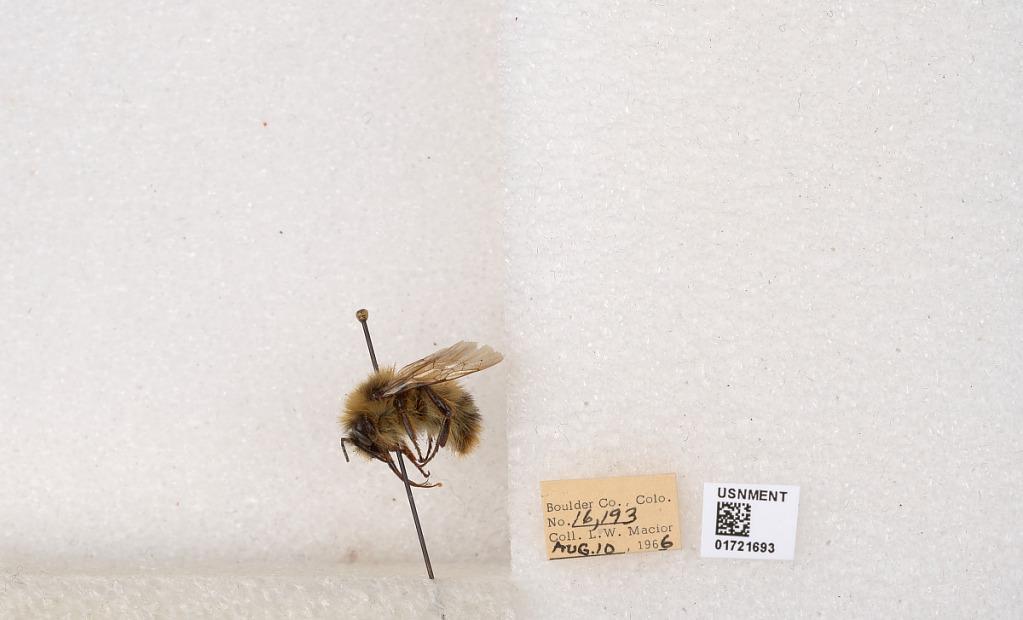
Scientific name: Bombus kirbyellus
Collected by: L. Macior
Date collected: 1966-8-10
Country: United States
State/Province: Colorado
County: Boulder
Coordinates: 40.0925, -105.358